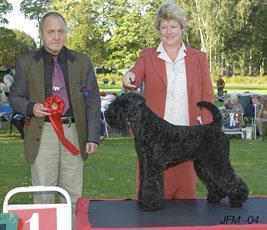
Kerry_blue_terrier